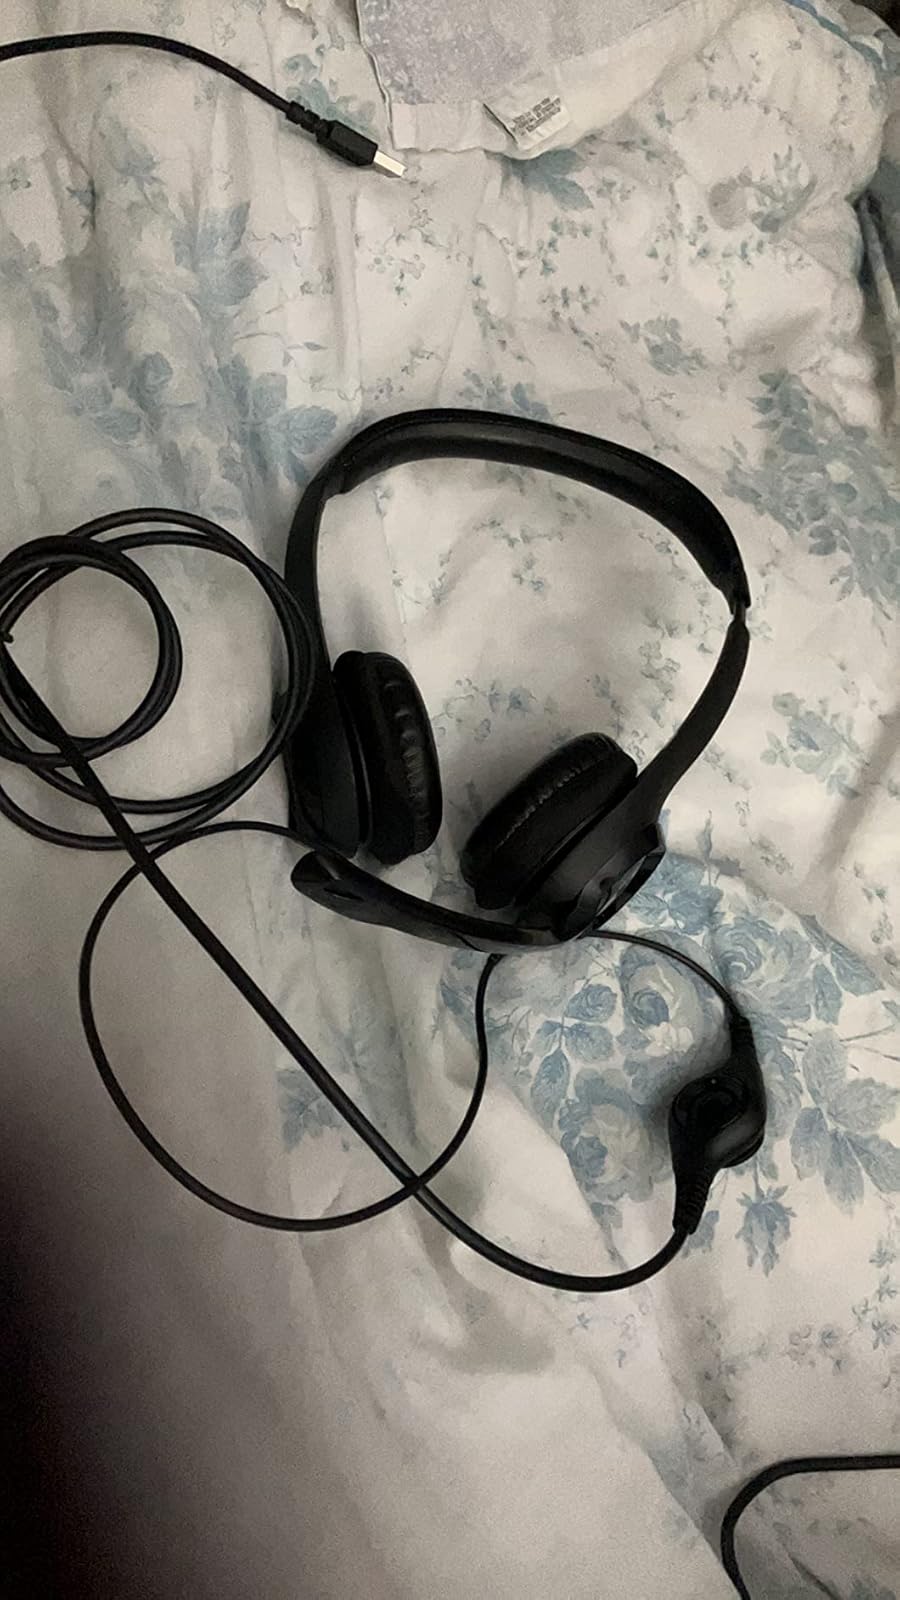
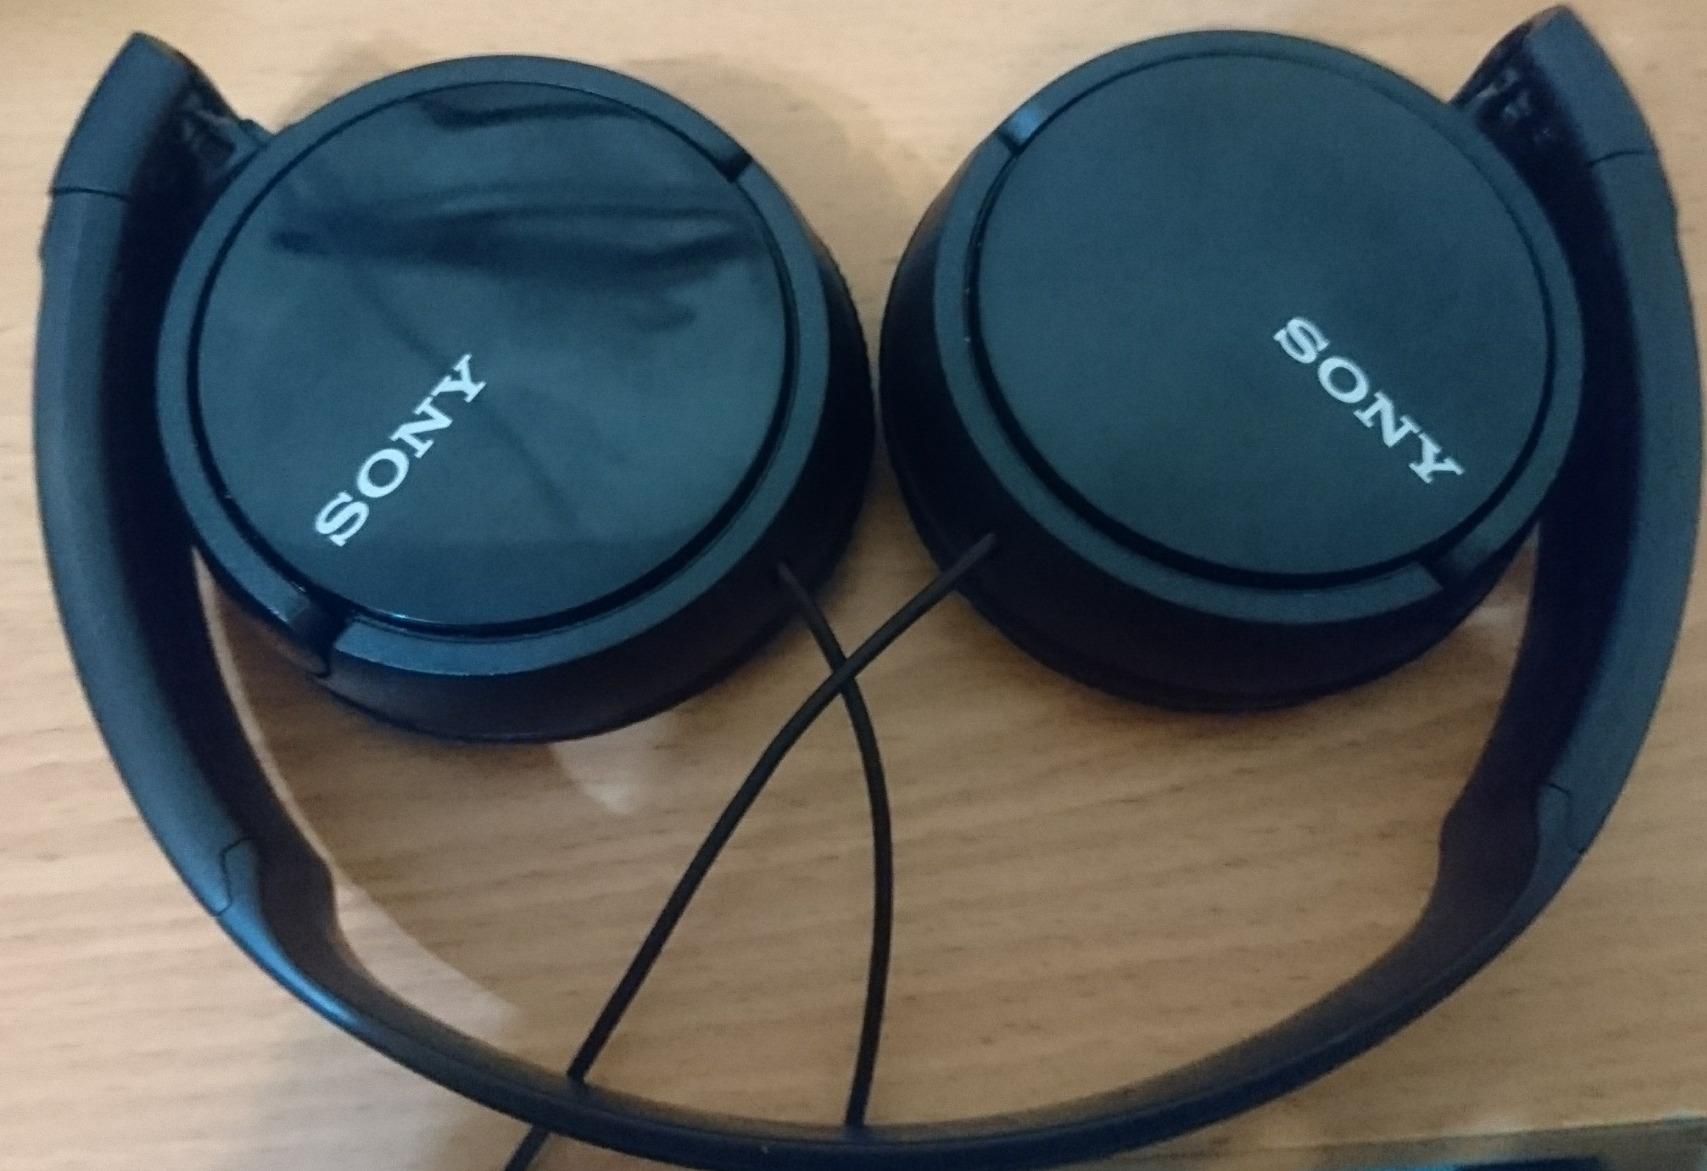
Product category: headphones
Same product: no